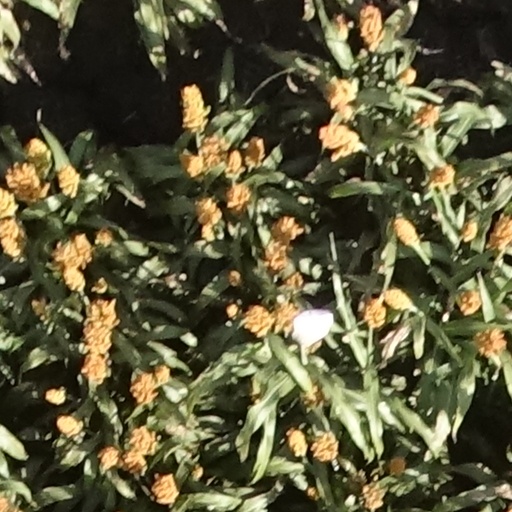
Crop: sorghum